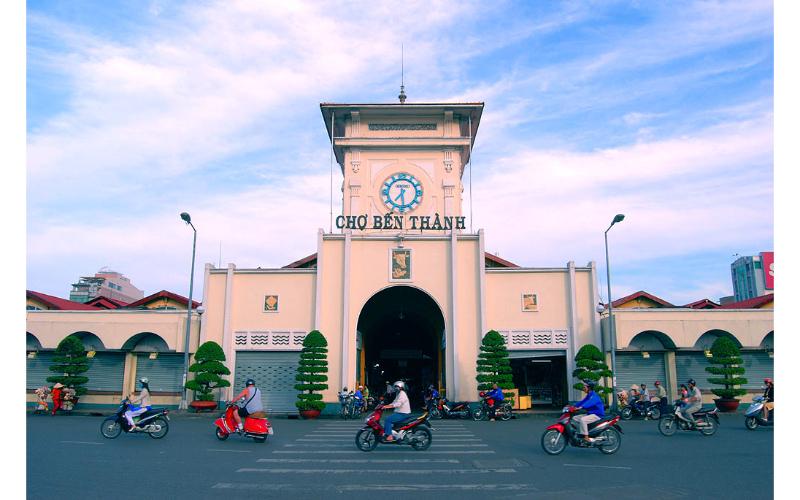
có sáu cây xanh ở mặt tiền của chợ bến thành